Second Bulgarian Empire

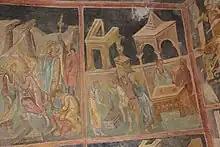
Frescos in the Rock-hewn Churches of Ivanovo

In Tarnovo, no complete painting ensemble has survived. The thirty-five scenes preserved in Holy Forty Martyrs Church feature the mild tones and sense of realism characteristic of the school. Fragments of frescoes were excavated in the ruins of the seventeen churches in Tarnovo's second fortified hill, Trapezitsa; among them were depictions of military figures wearing richly decorated garments. The palace chapel was decorated with mosaics. In western Bulgaria, local characteristics of the remnant art include archaism in the composition and unshaded tones, examples of which are found in locations including Zemen Monastery, the Church of the Holy Mother of God in Donja Kamenica, and the Church of St Peter in Berende.